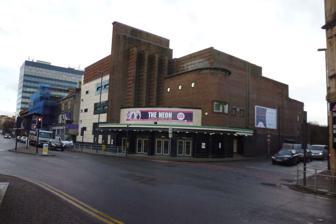
Building: The NEON
Country: United Kingdom
Year built: 1938
Cinema and music venue in Newport, Wales Newport Odeon Grade II listed building NEON in early 2016 Location within Wales General information Architectural style Art deco architecture Town or city Barnardtown , Newport Country Wales Coordinates 51°35′29″N 2°59′26″W / 51.591474°N 2.990636°W / 51.591474; -2.990636 Completed 1938 Renovated 2003 Client Odeon Cinemas Design and construction Architect(s) Harry Weedon The former Newport Odeon , which traded as an entertainment and events venue, The NEON , until 2023 is a Grade II listed building in the city of Newport , South Wales . It is located at the junction of Clarence Place and Chepstow Road on the east side of Newport city centre , near Newport Bridge . The building is one of the few true examples of Art Deco architecture in Newport. History The NEON opened in March 1938 as an Odeon cinema , designed by Harry Weedon . The cinema closed in 1981, fell derelict in the following years and faced the possibility of demolition . It was designated a Grade II listed building in 1999. After many years of the ground floor being used as snooker hall , the building was bought by a local business-owning couple in 2003 and was transformed at a cost of over £1 million and renamed Newport City Live Arena. Features included a huge television screen to show live sporting events and a stage that hosted several famous music acts. The building was sold, redeveloped and opened in February 2016 as a live music and vintage movie venue and named The NEON (Newport Entertains Our Nation). The name is a play on the original Odeon name (Oscar Deutsch Entertains Our Nation). The business is owned and run by businessmen Ian Gilland and Andrew James Byers. In 2019, the venue sold out to over 1,000 people for a rally of the Brexit Party , with figures including Nigel Farage , Ann Widdecombe , Nathan Gill and James Wells speaking to supporters ahead of the 2019 European Parliament elections . In December 2023 the venue was closed and its alcohol sales licence revoked after police identified a large cannabis farm operating in the building. It re-opened in May 2024 as a wrestling academy. References